Liberation Monument

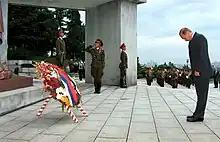
Russian president Vladimir Putin visiting the monument in 2000

"Великий советский народ разгромил японских империалистов и освободил корейский народ. Кровью, пролитой советскими воинами при освобождении Кореи, еще больше укрепились узы дружбы между корейским и советским народами. В знак всенародной благодарности воздвигнут этот памятник. 15 августа 1945 года."